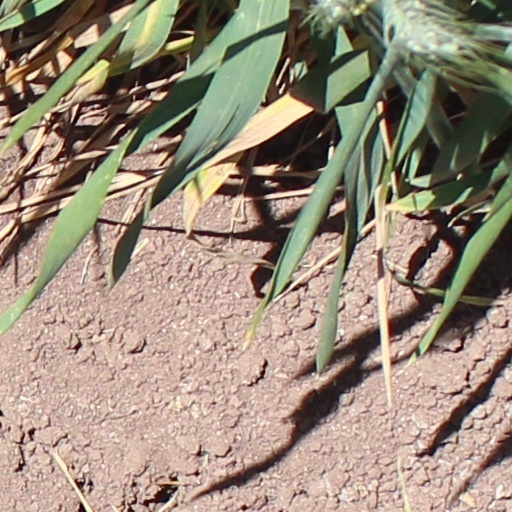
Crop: wheat